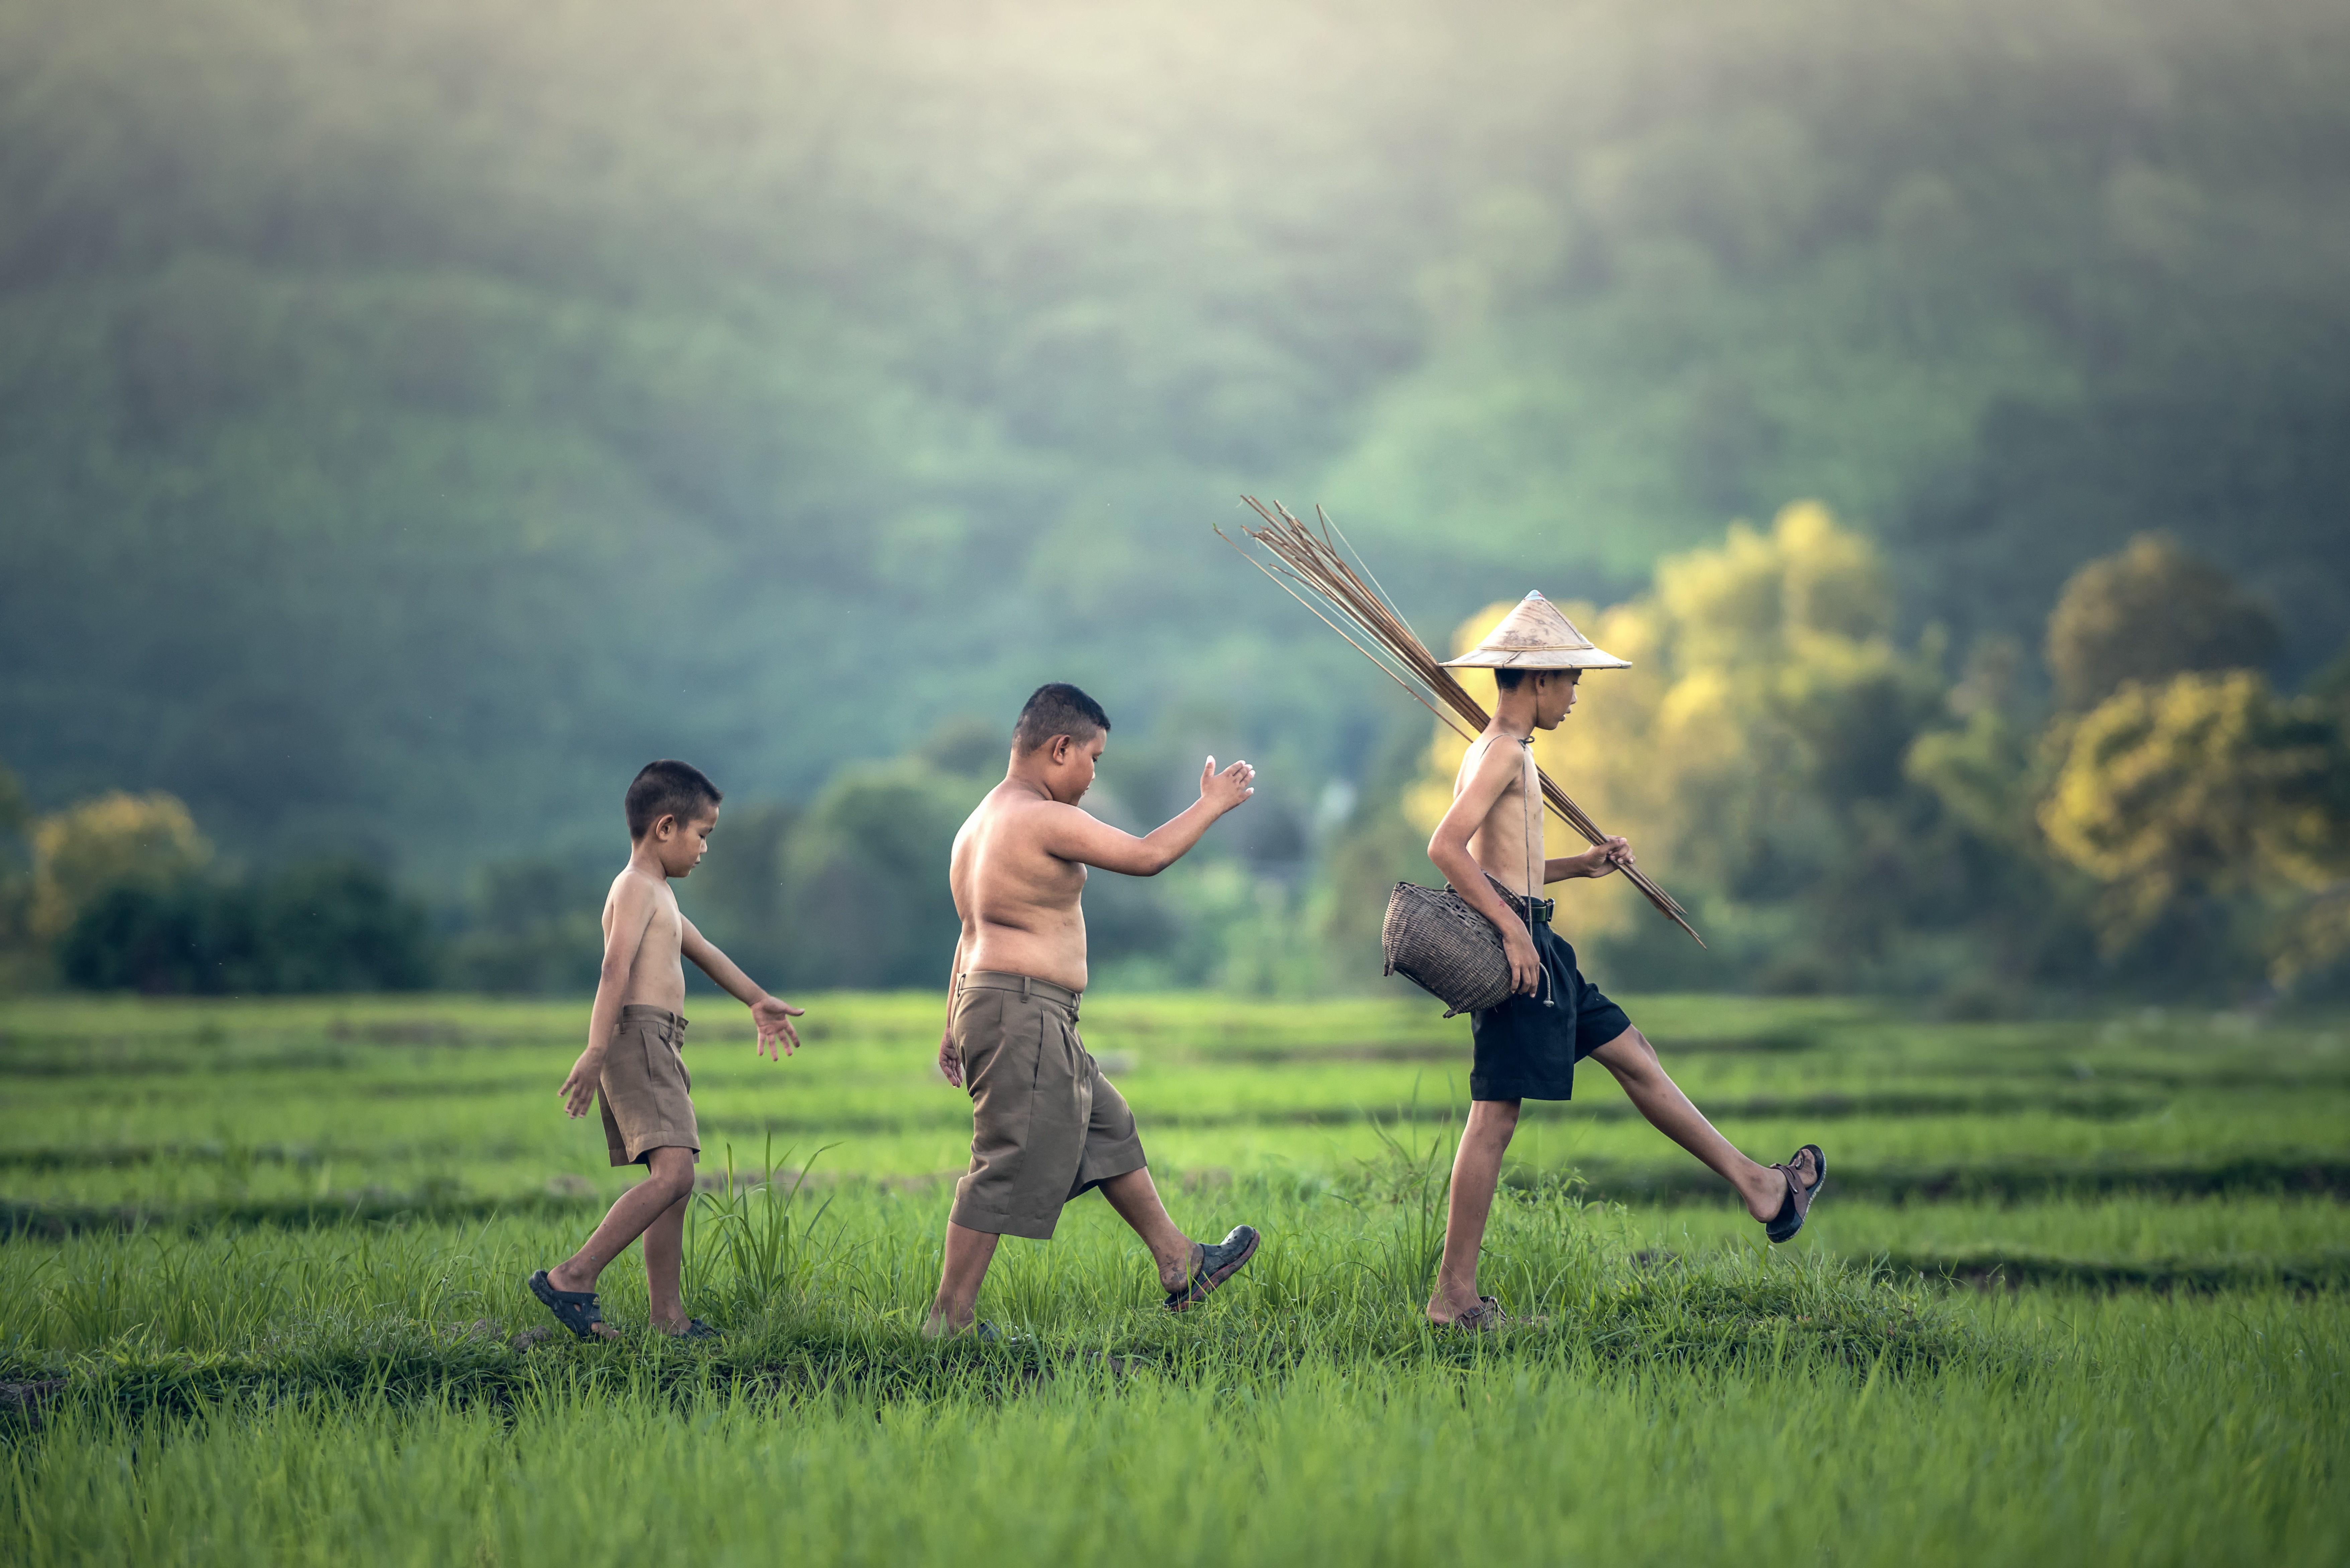
water, grass, outdoor, people, meadow, countryside, seat, wind, cute, summer, spring, fishing, fisherman, asia, agriculture, lifestyle, friend, thailand, vietnamese, kids, background, happiness, sports, holidays, boys, cambodia, little, beautiful, the sun, laos, enjoy, rural area, indonesian, paddy field, hobbies, myanmar burma, in the country, as children, country malaysia, outside of the house, the activity, grips